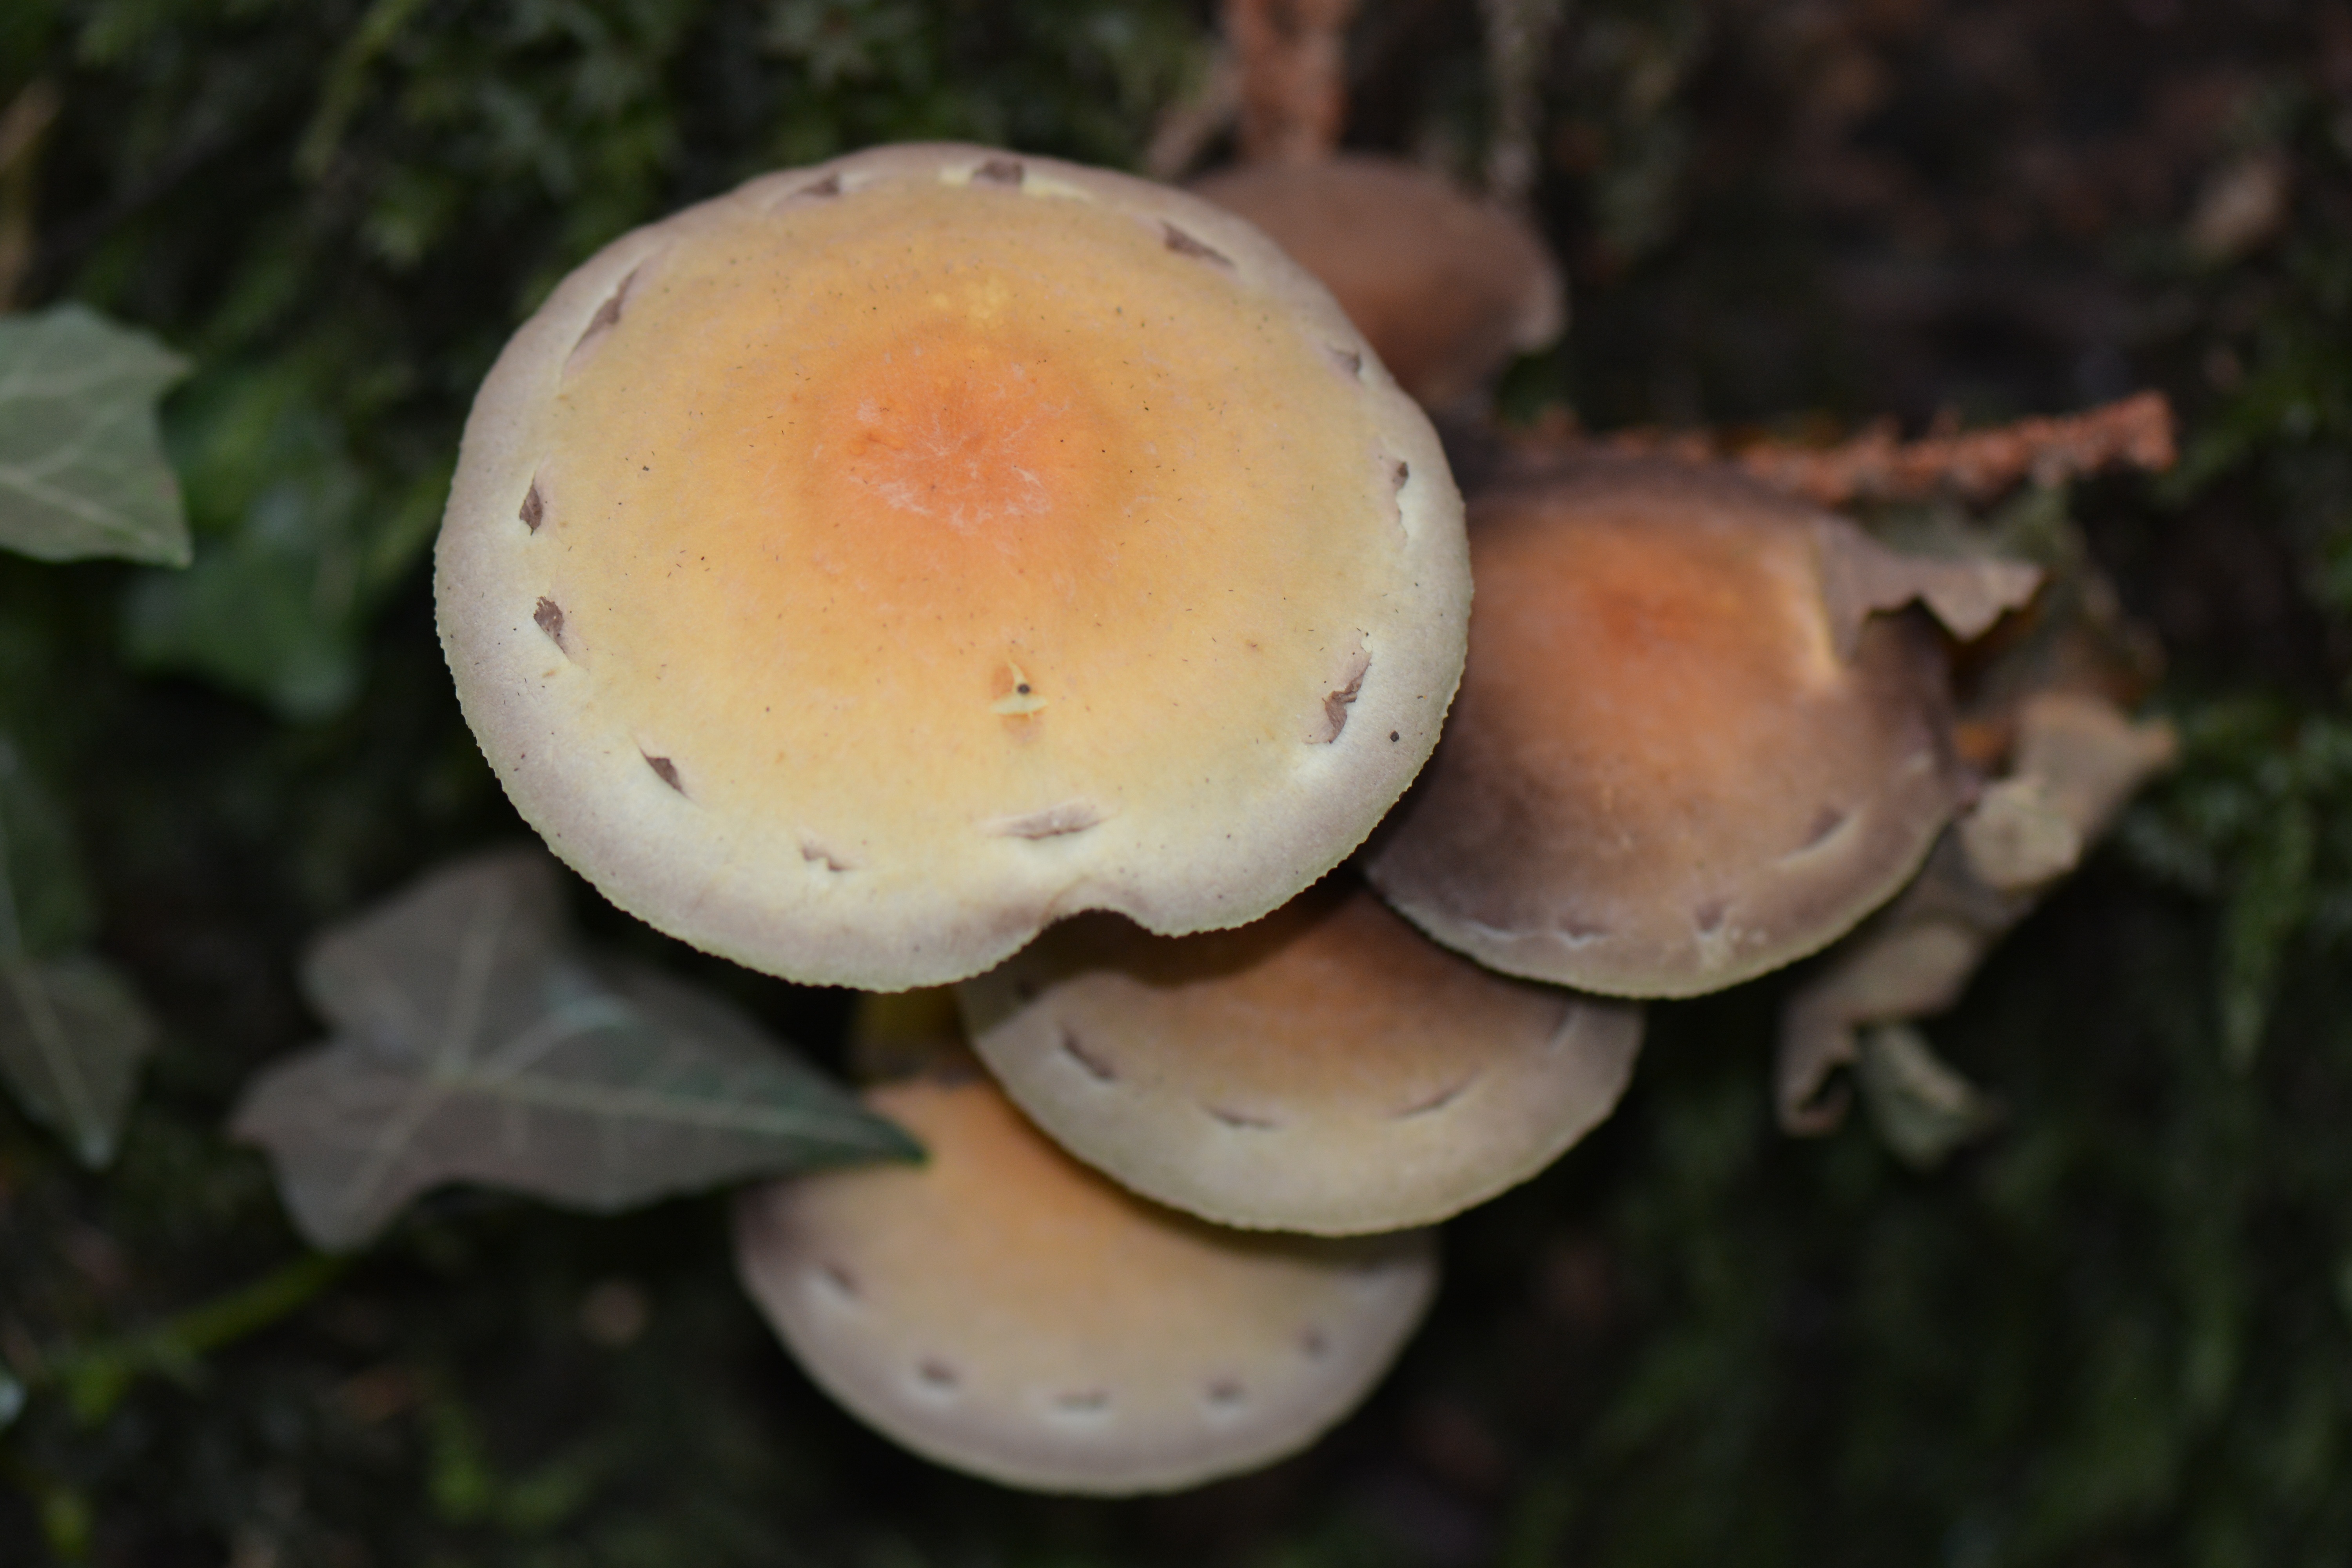
nature, autumn, mushroom, fungus, mushrooms, agaric, bolete, agaricus, macro photography, matsutake, oyster mushroom, edible mushroom, medicinal mushroom, agaricomycetes, agaricaceae, champignon mushroom, penny bun, pleurotus eryngii